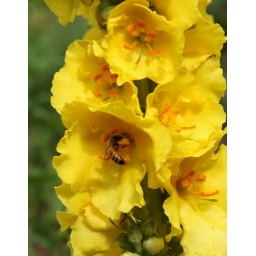
These were of the yellow and white variety in the Dixon Gardens, Memphis, Tennessee.